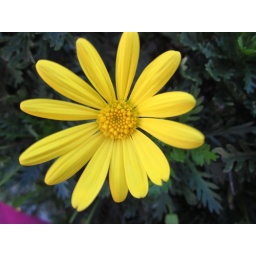
walking with andrew down palmer we got distracted by these flowers